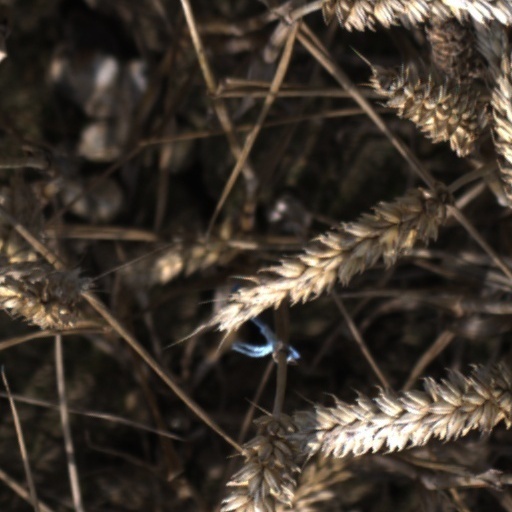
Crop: wheat